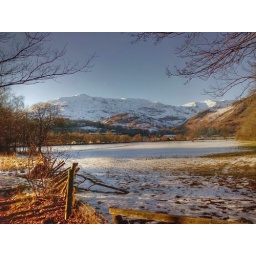
was stuck in house van in for m o t ,this coniston ,took on me phone ,came out ok